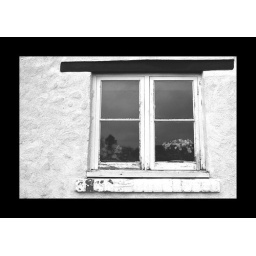
window in black and white